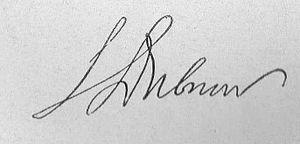
Simon Markovitch Doubnov ; est un historien, écrivain et militant juif.